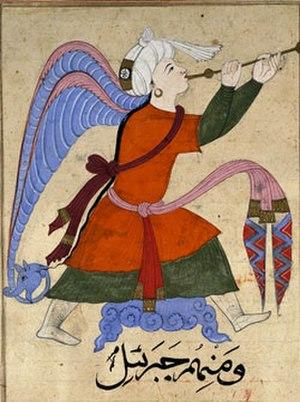
Malāk est le terme arabe pour désigner les anges qui occupent une place de choix selon la religion islamique.